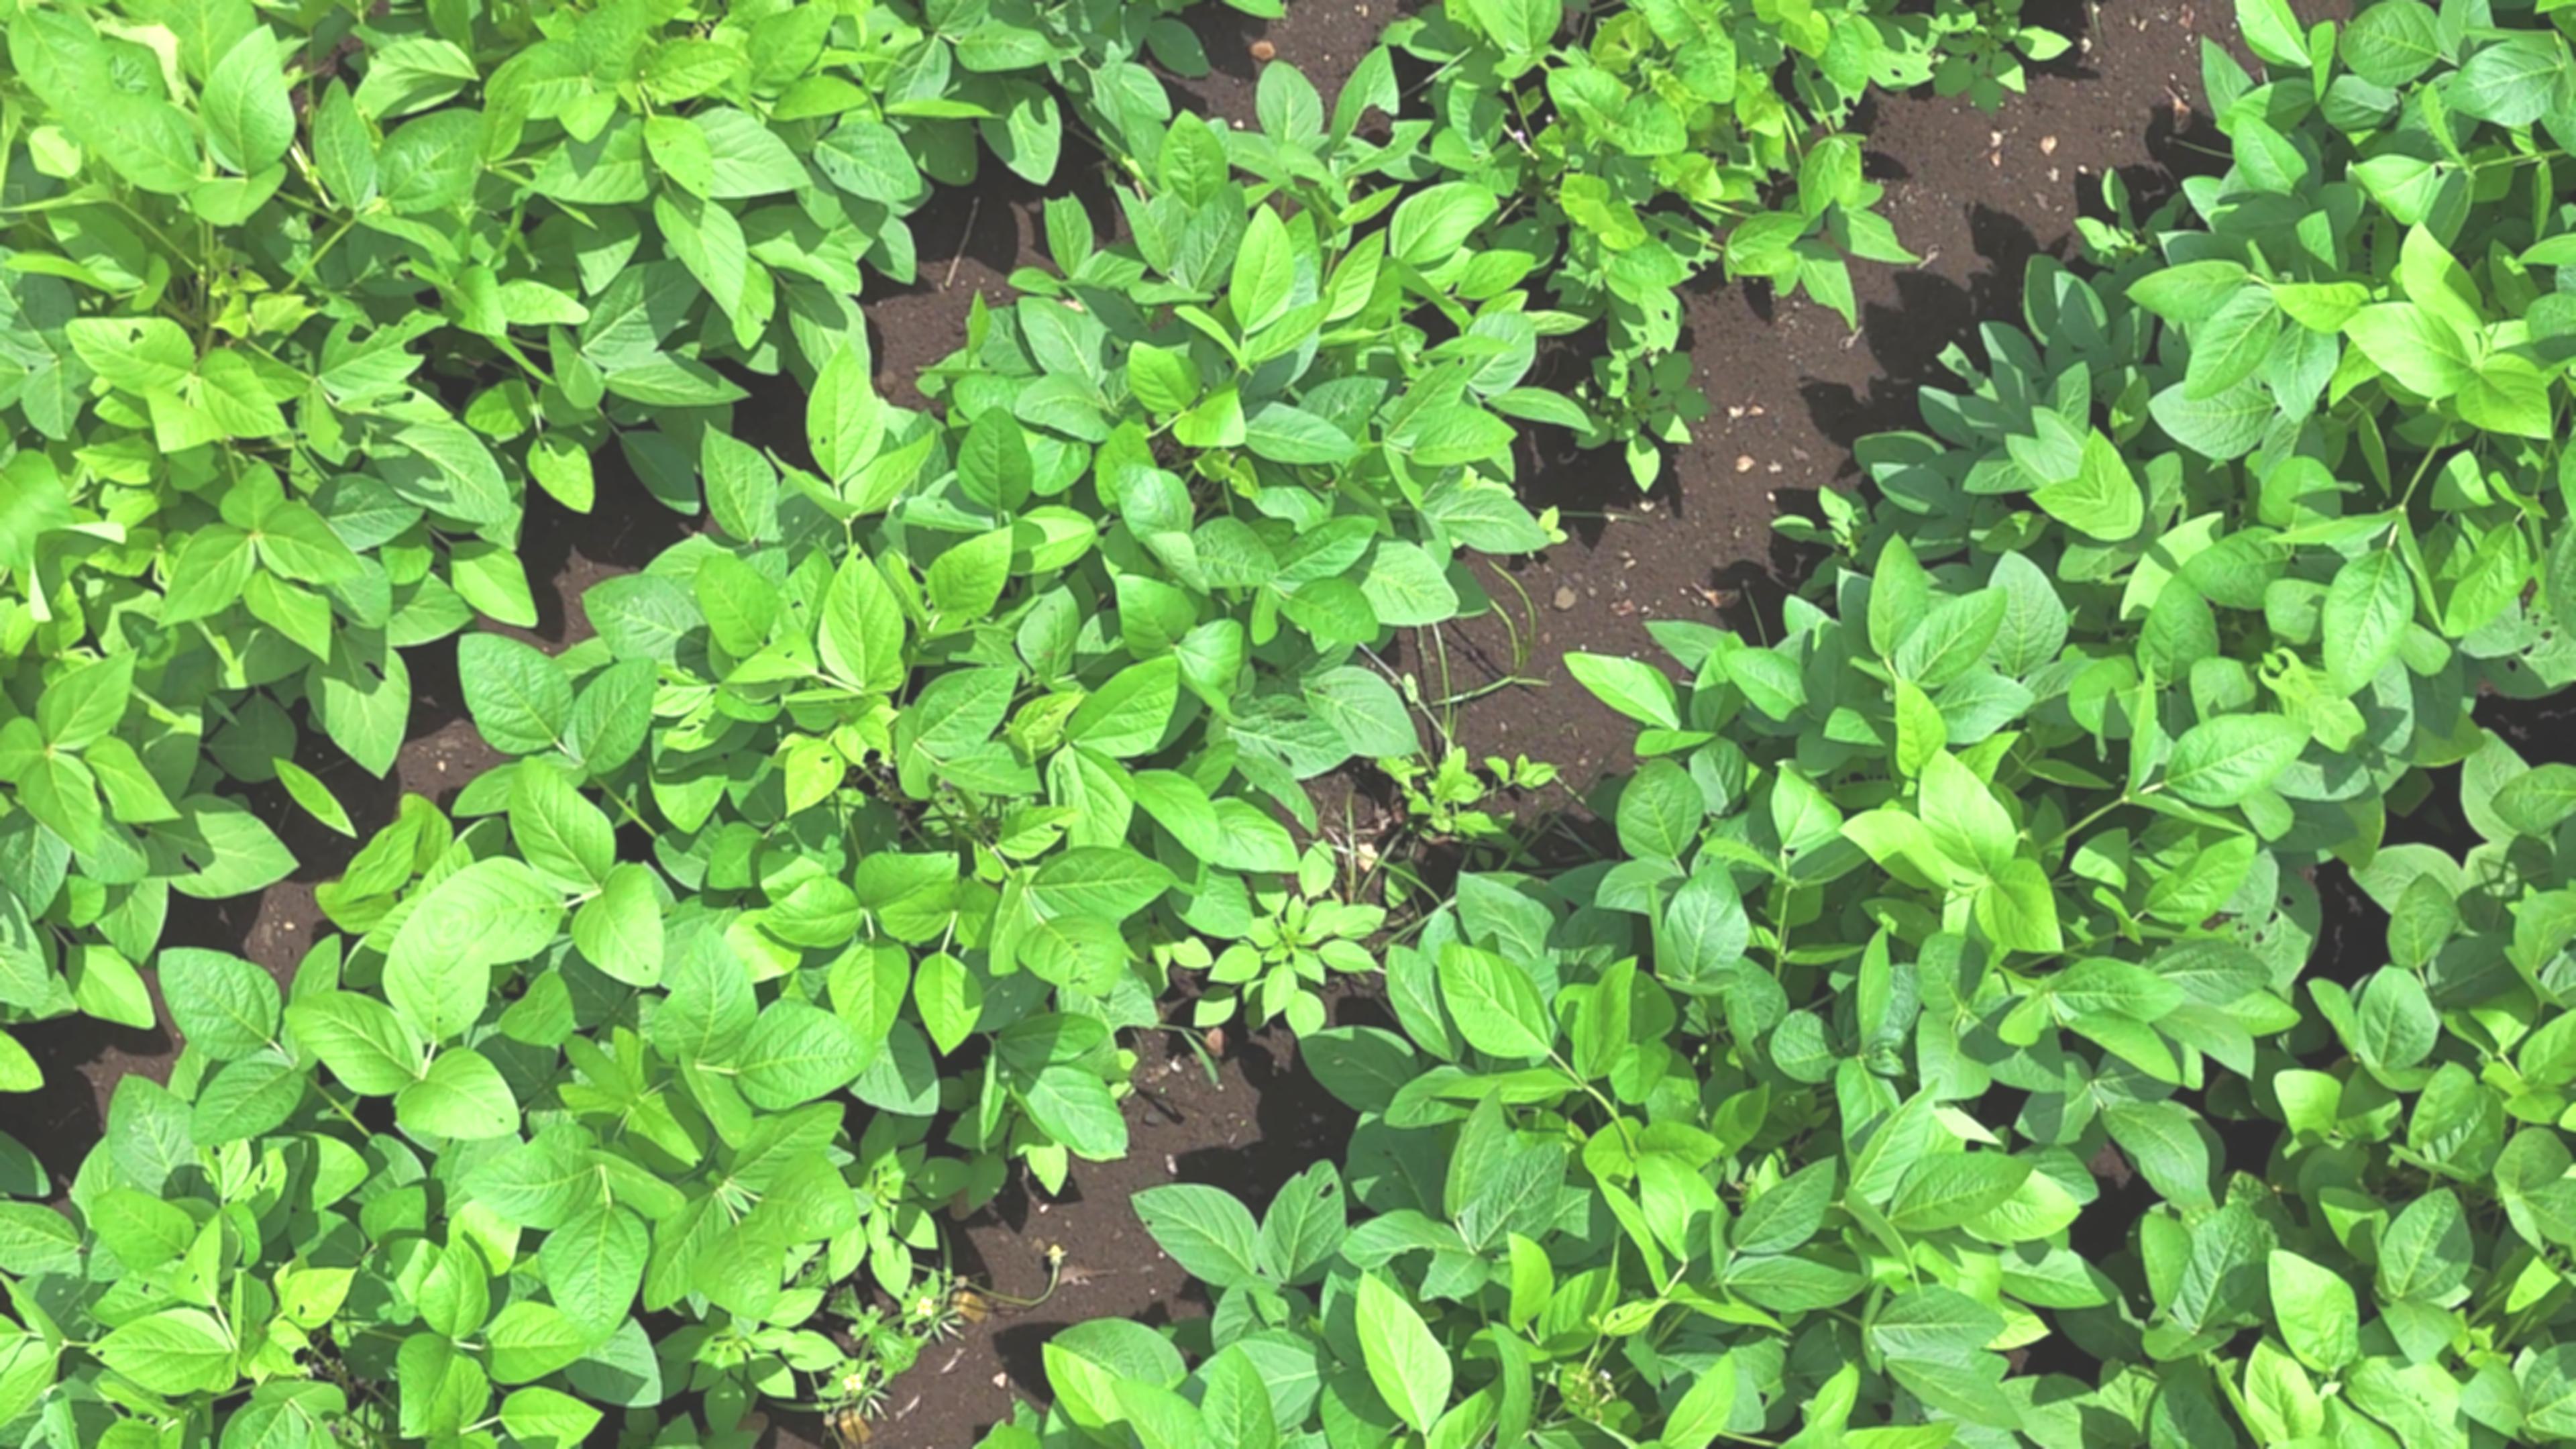
Label: Healthy